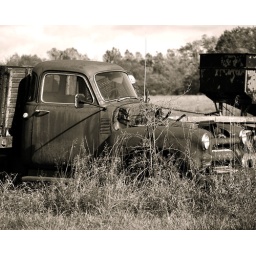
This truck is in a field near Dugger, IN. i love old trucks in fields